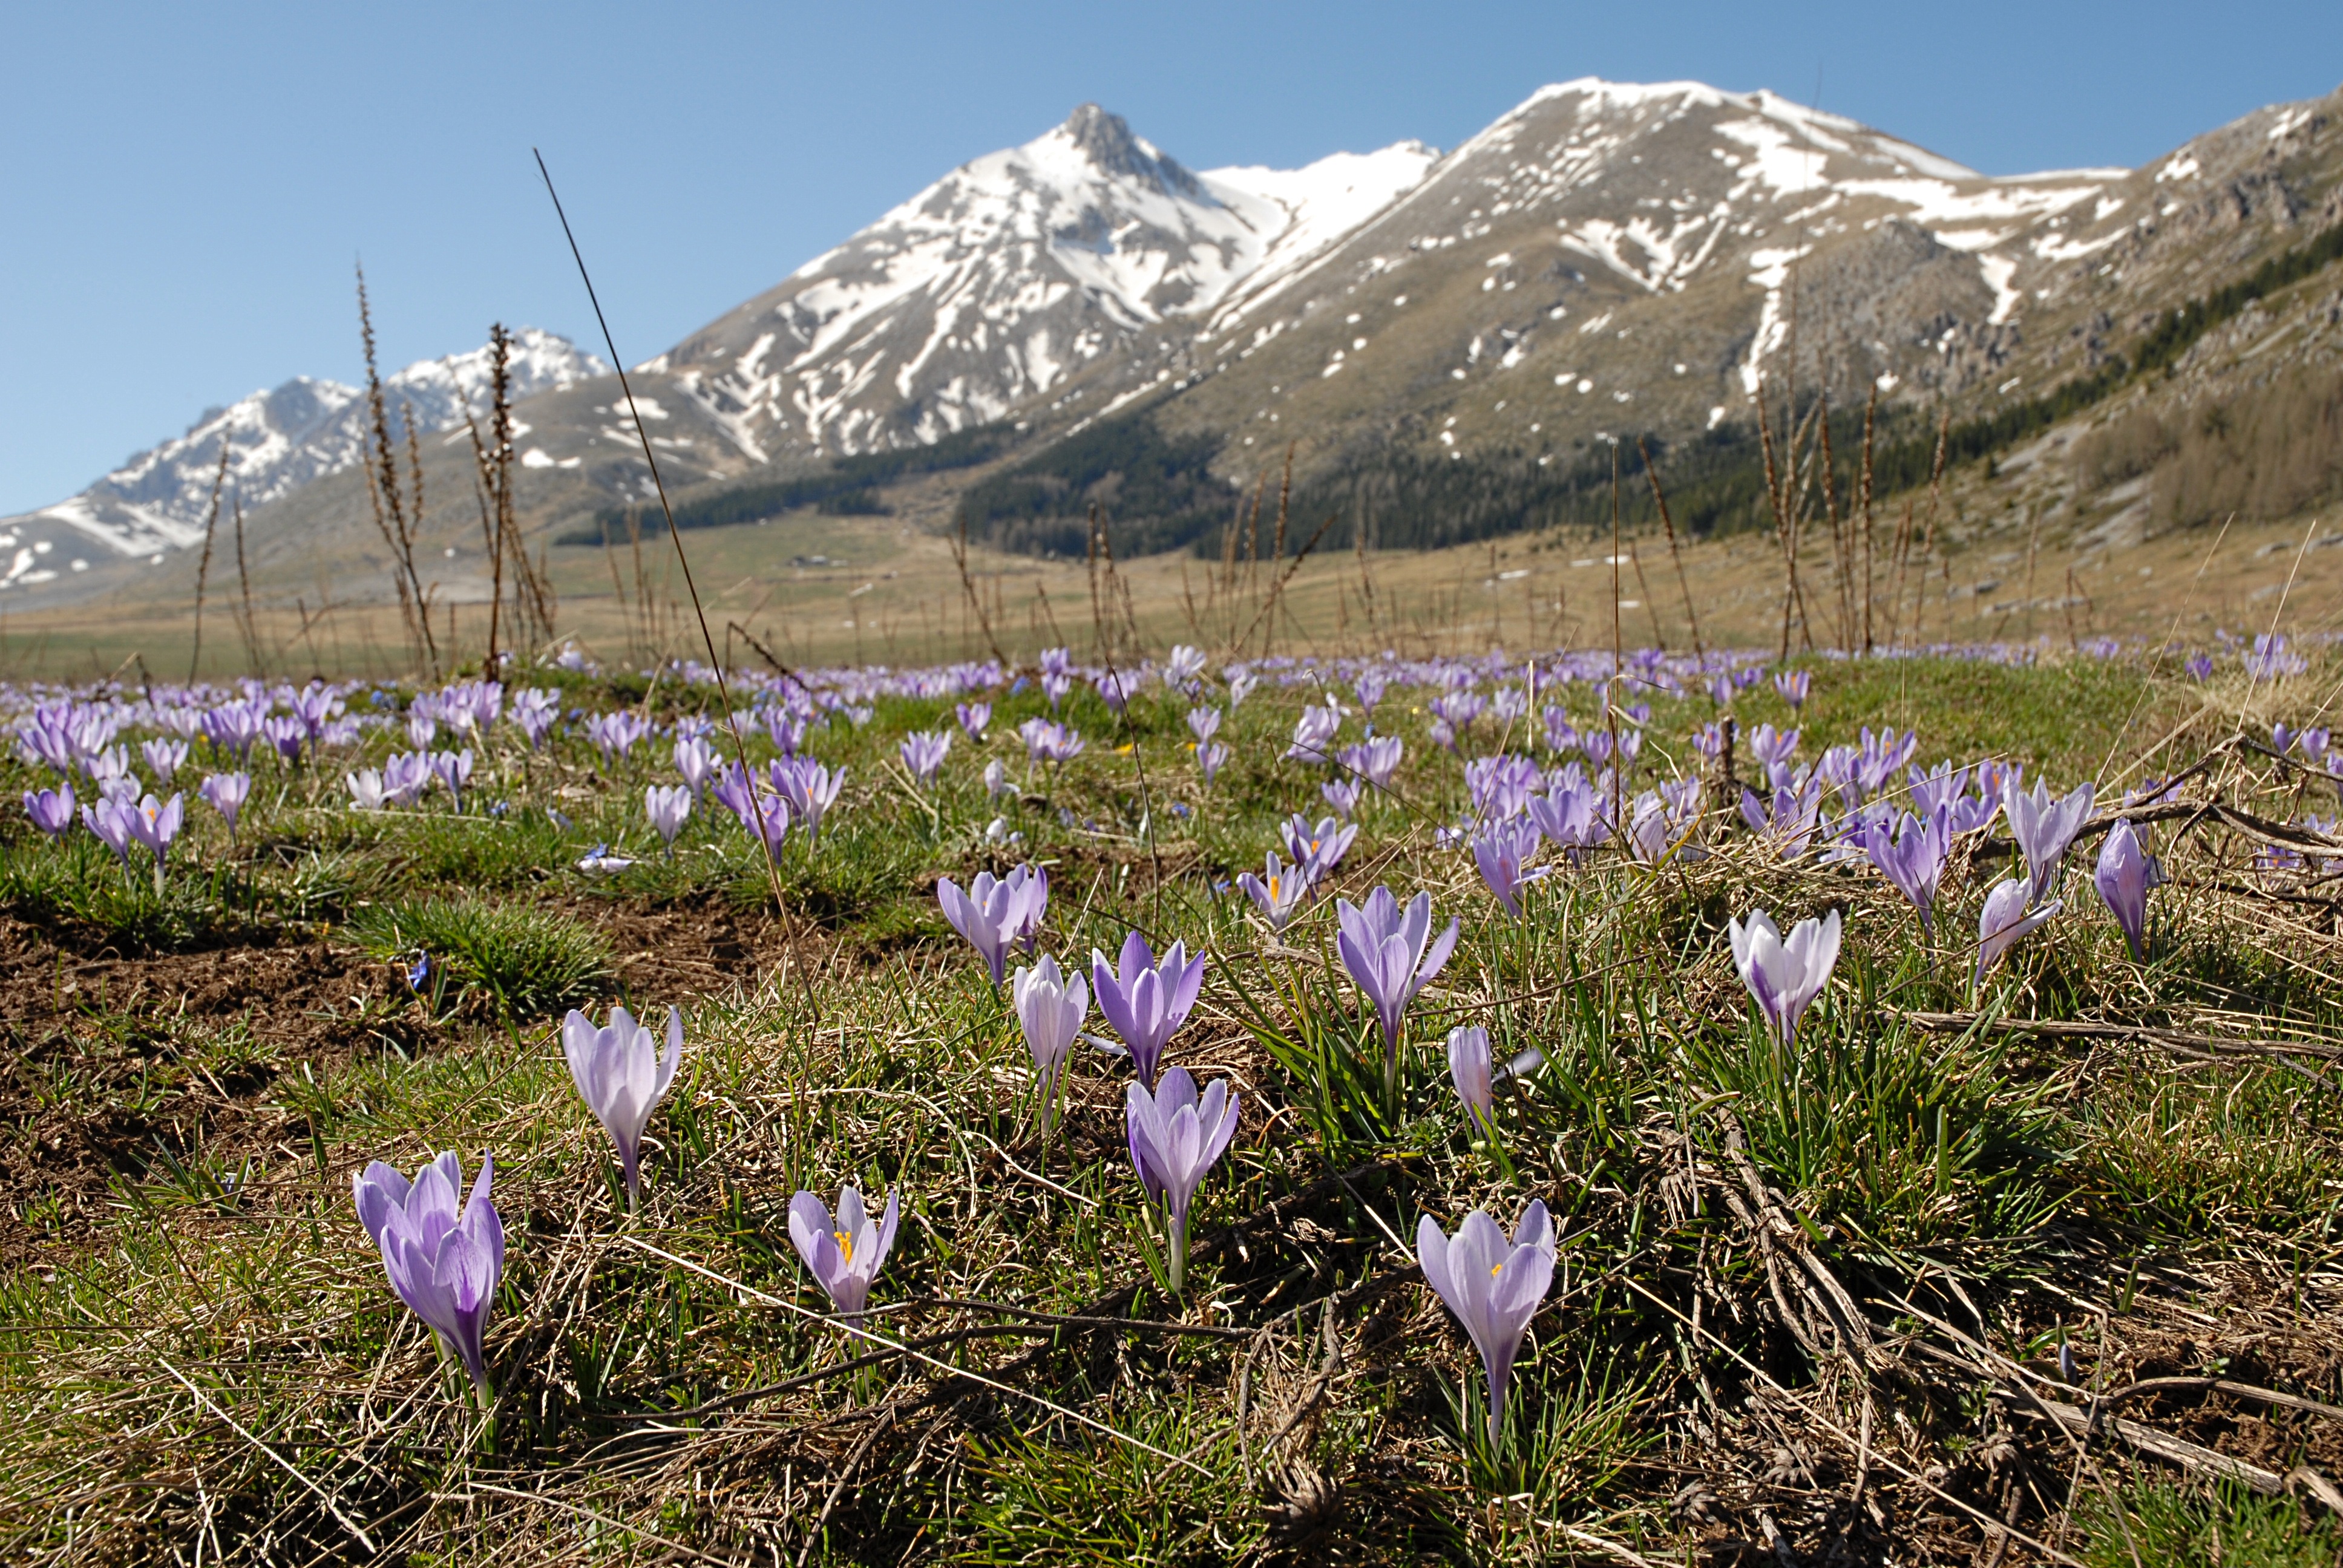
landscape, nature, outdoor, wilderness, mountain, plant, hiking, meadow, flower, mountain range, wild, environment, spring, hike, natural, park, scenery, alpine, national park, flora, wildflower, wild flowers, national, mountains, crocus, ecosystem, tundra, crocuses, abruzzo, flowering plant, gran sasso, ecoregion, shrubland, plant community